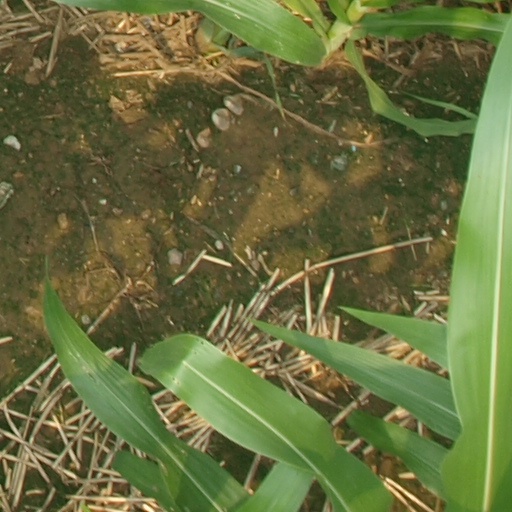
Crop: maize; corn